Branislav Ivanović

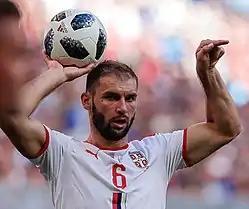
Ivanović playing for Serbia at the 2018 FIFA World Cup

Ivanović received his first cap on 8 June 2005 in Toronto, Ontario, Canada, when Serbia and Montenegro played a friendly against Italy, coming on as a 77th-minute substitute for his club teammate Marko Baša in an eventual 1–1 draw. He was not included at the 2006 FIFA World Cup and did not play an international again until after the country's dissolution that year.